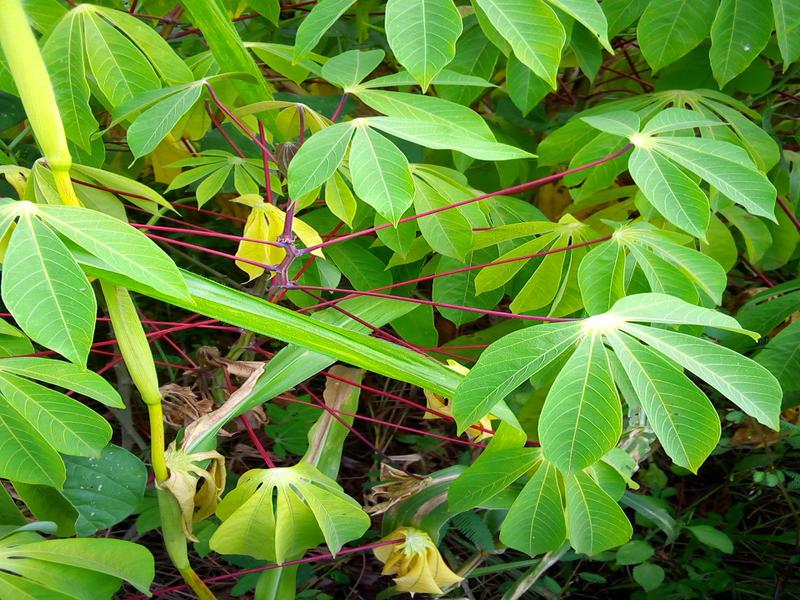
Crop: cassava
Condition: healthy